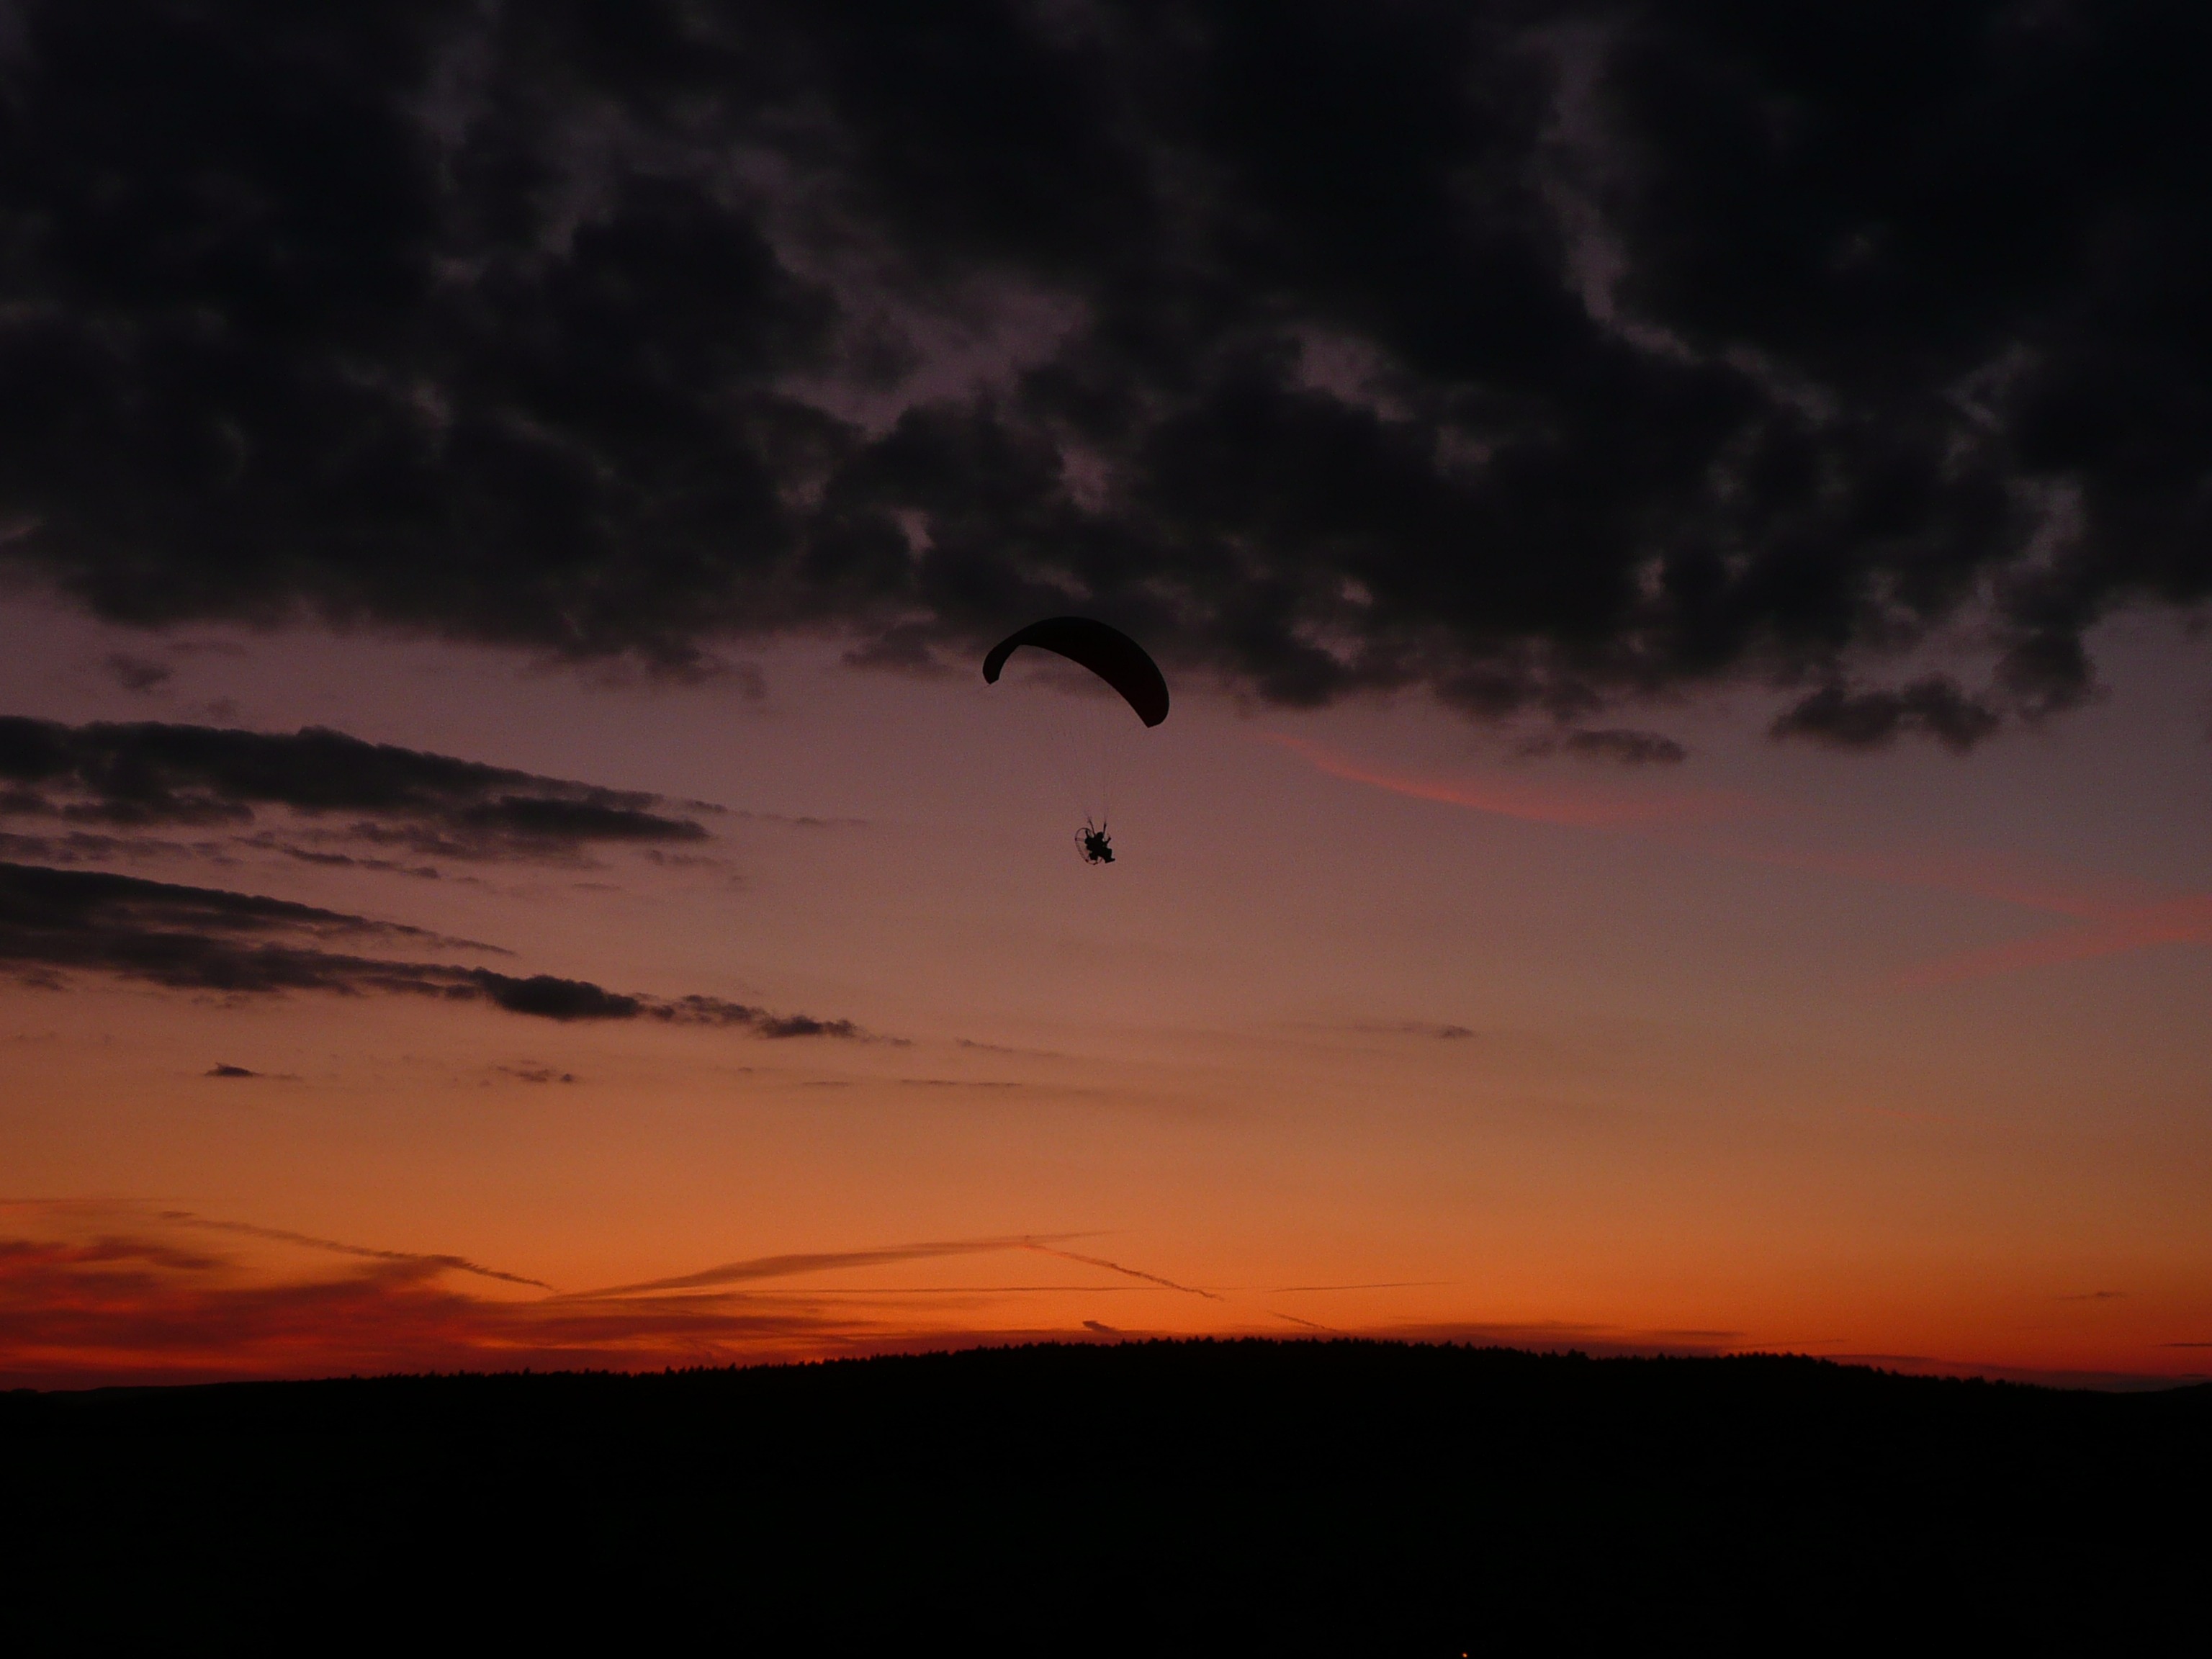
horizon, wing, cloud, sky, sunrise, sunset, sport, air, morning, adventure, wind, dawn, atmosphere, flying, jump, recreation, dusk, evening, aviation, flight, action, darkness, extreme, parachute, mid air, activity, paraglider, glider, skydiving, hang, parasailing, risk, excitement, afterglow, adrenaline, aerodynamics, astronomical object, atmosphere of earth